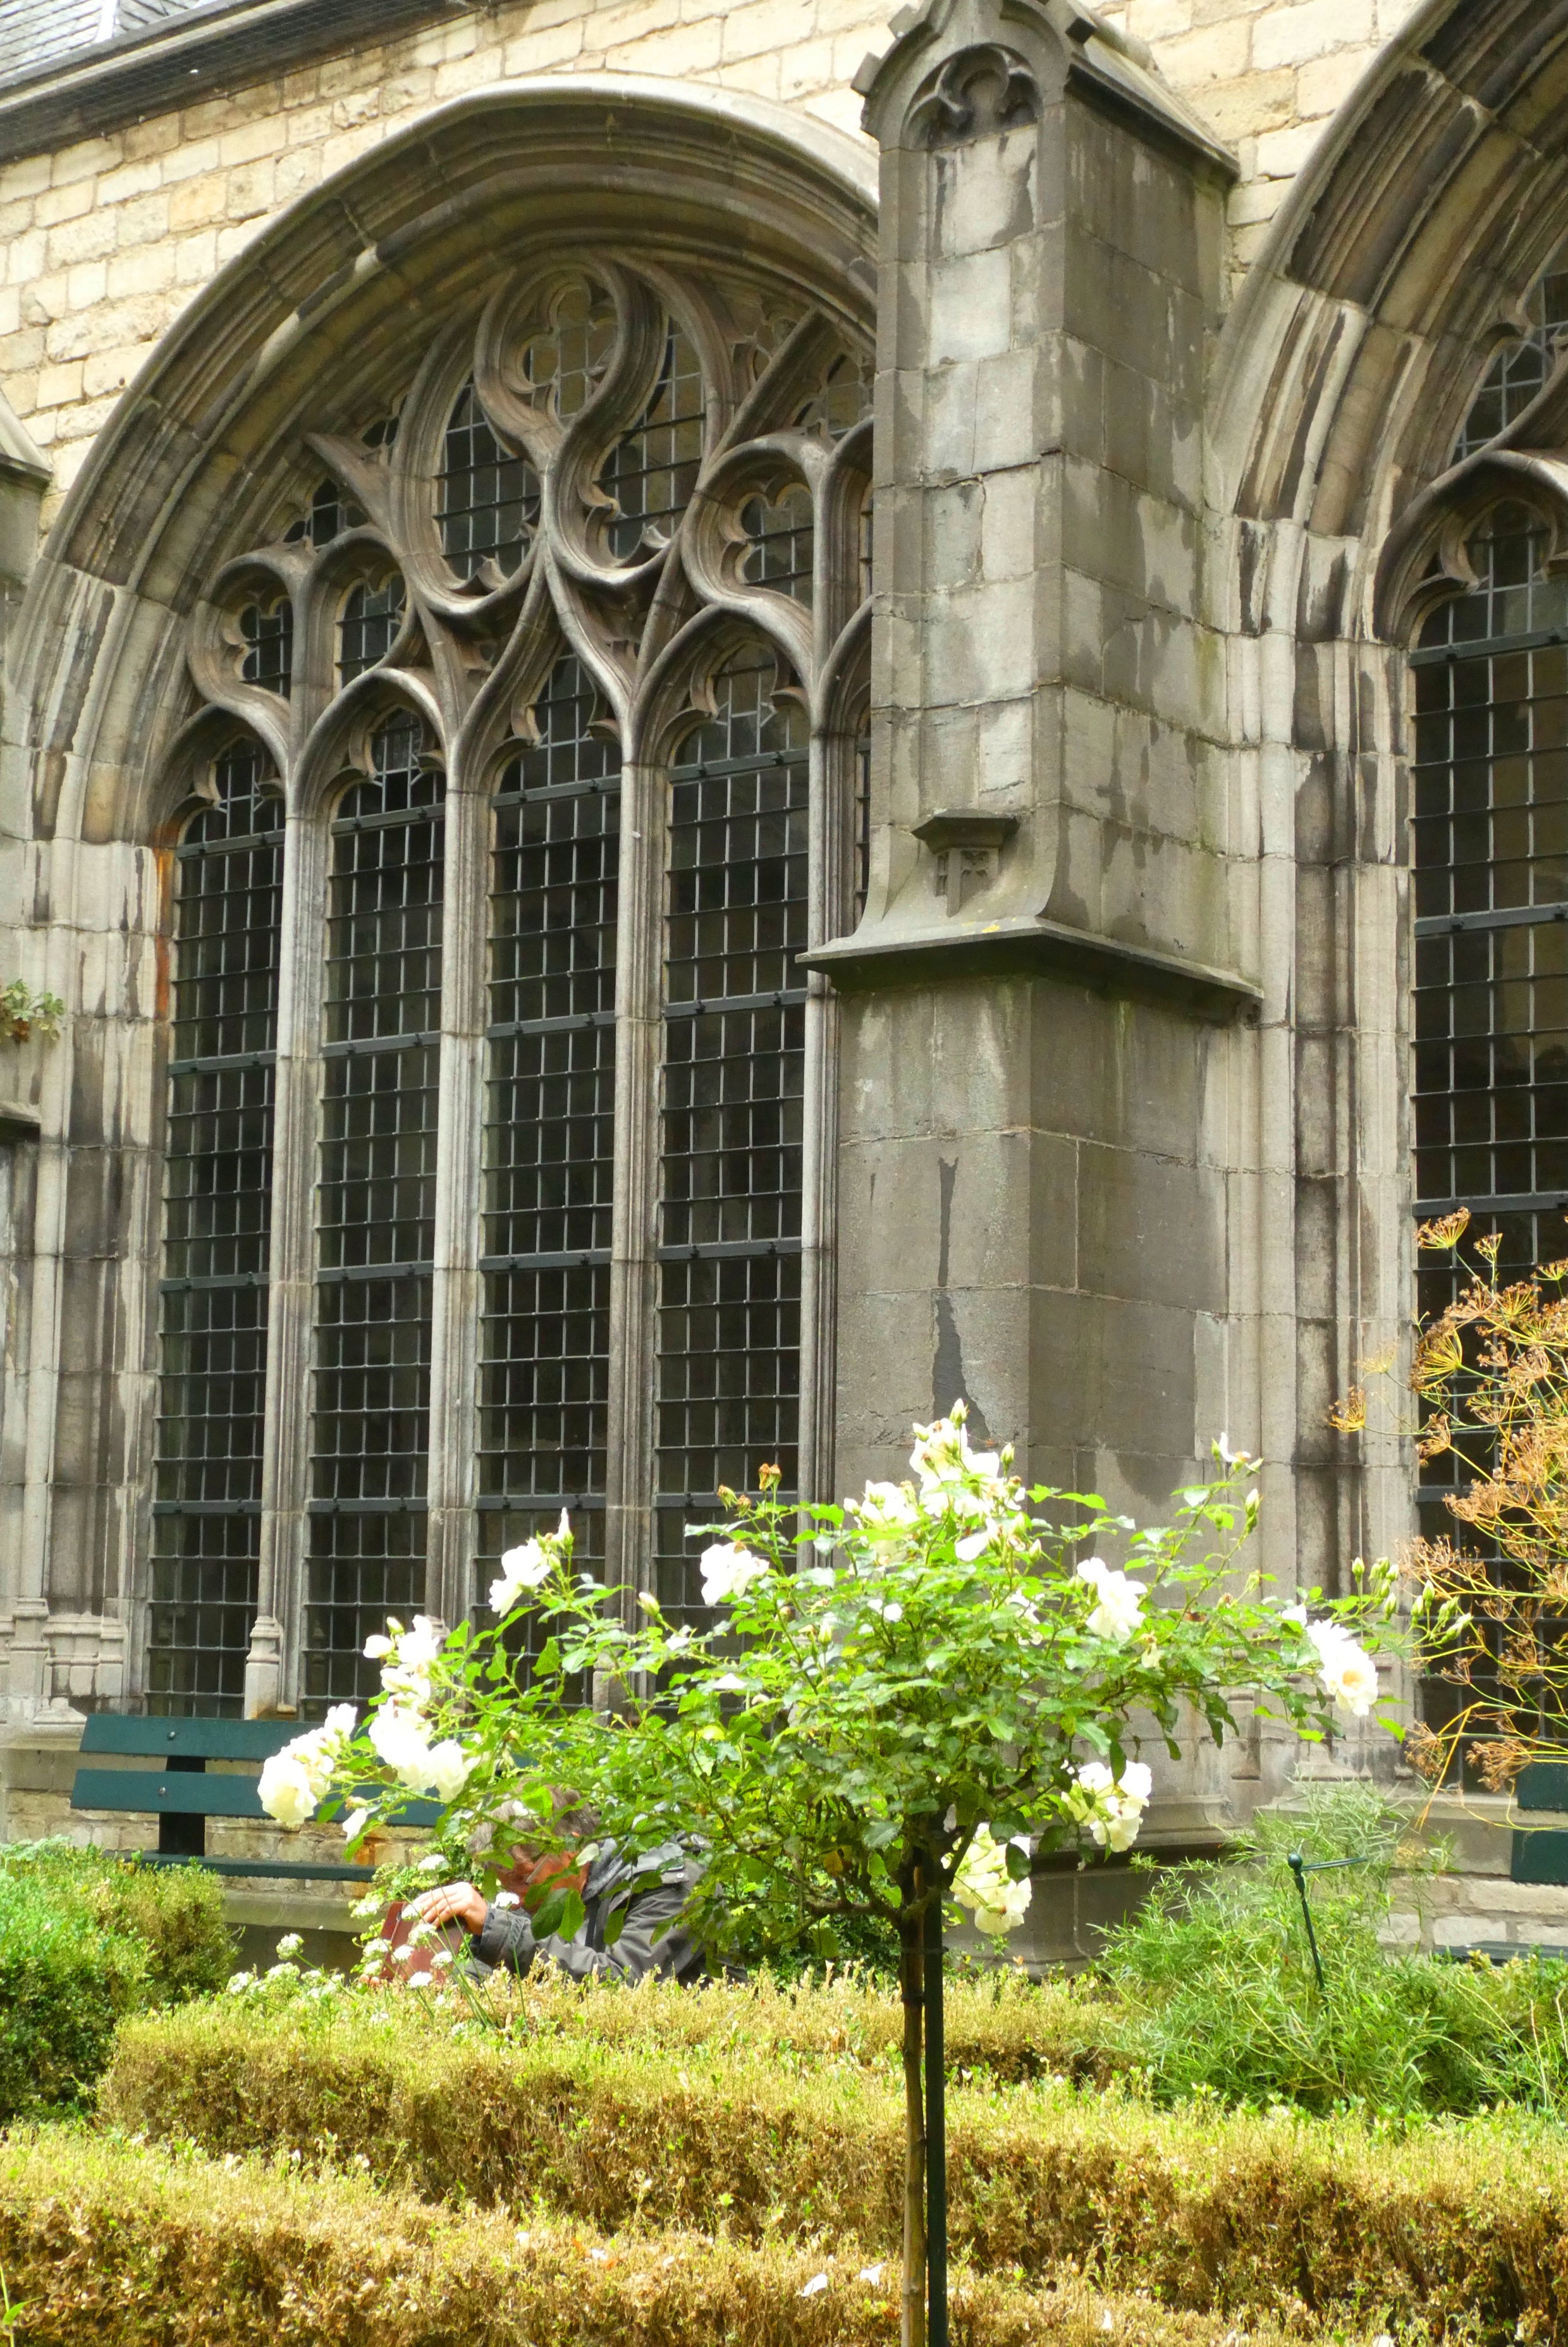
building, architecture, abbey, middelburg, monastery garden, structure, window, gothic, arch, tree, plant, church, house, place of worship, facade, medieval architecture, shrub, estate, garden, mansion